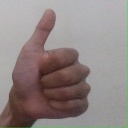
अक्षर: थ